Sandusky, Ohio

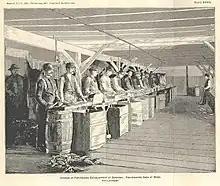
The interior of the Fish-Packing Establishment in Sandusky in 1887

As of the census of 2010, there were 25,793 people, 11,082 households, and 6,415 families residing in the city. The population density was . There were 13,386 housing units at an average density of . The racial makeup of the city was 70.4% White, 22.0% African American, 0.4% Native American, 0.6% Asian, 1.1% from other races, and 5.5% from two or more races. Hispanic or Latino of any race were 4.9% of the population.